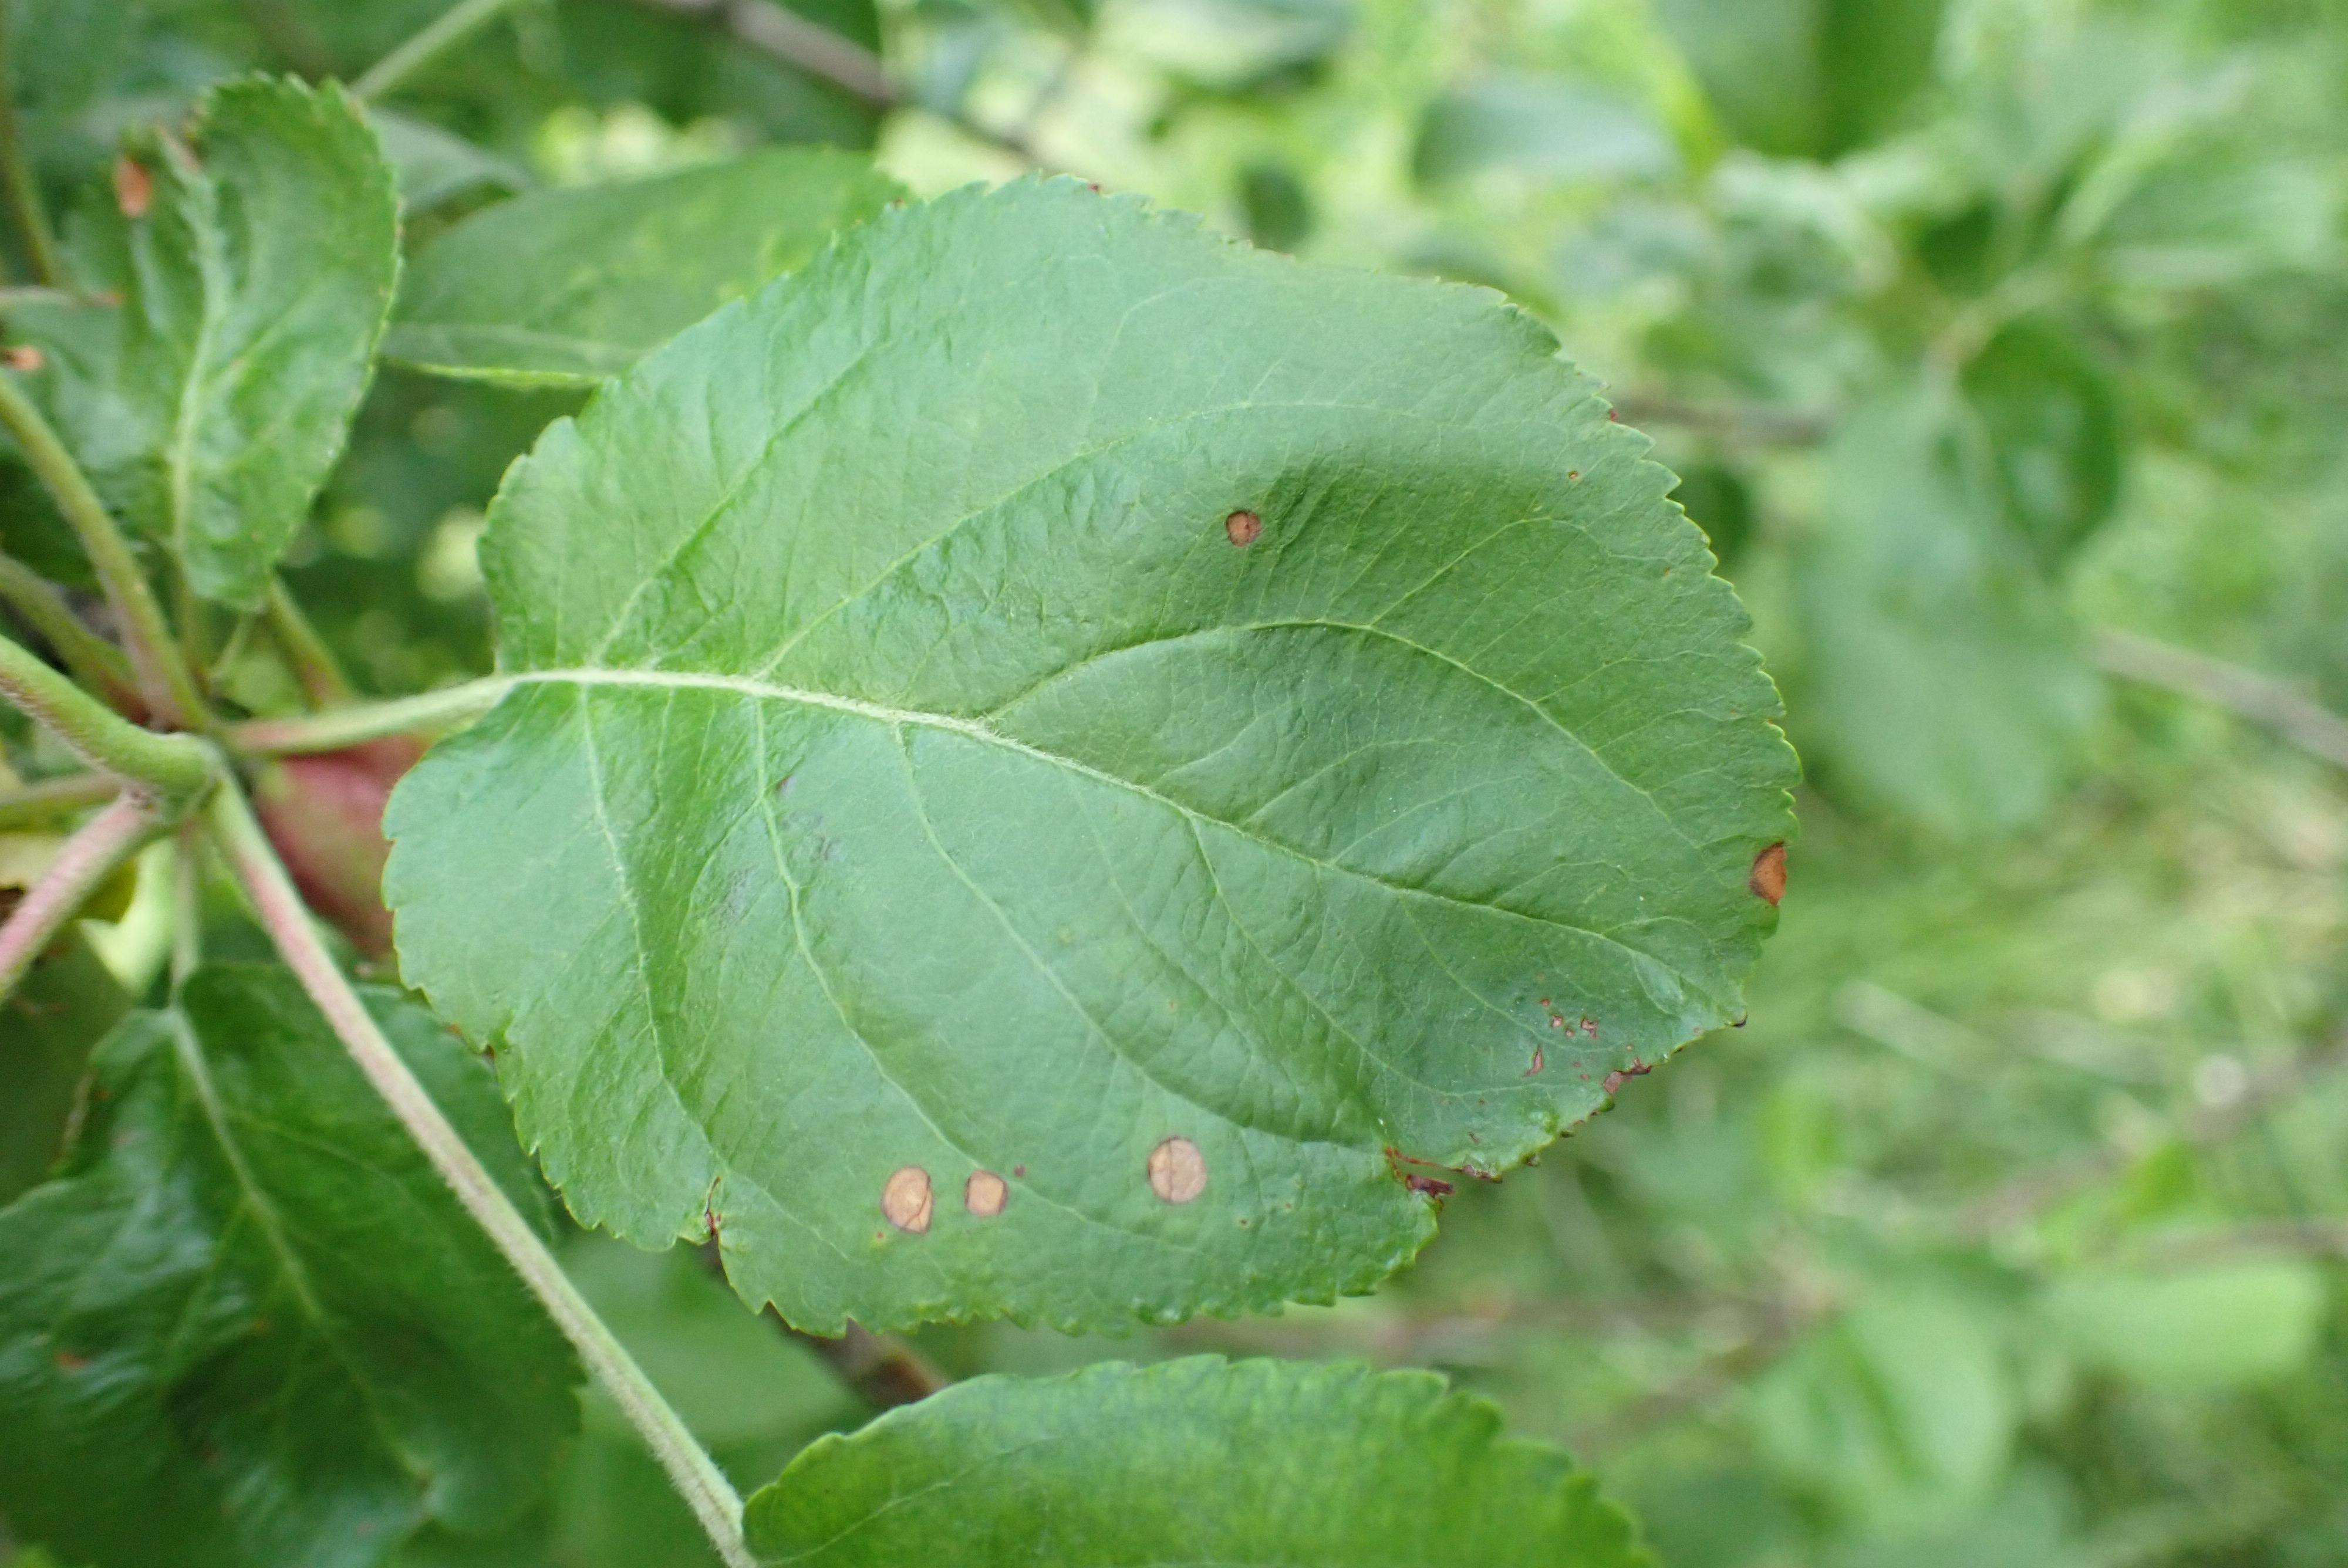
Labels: frog_eye_leaf_spot